Hayseed Dixie

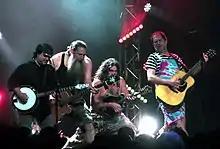
Hayseed Dixie at the Cambridge Folk Festival, 30 July 2017 - left to right: Tim Carter, Jake "Bakesnake" Byers, Hippy Joe Hymas, John Wheeler

Kerosene Brothers was an alter-ego project of the band; they released the album "Choose Your Own Title" under that name in 2003 on Koch Records. John Wheeler has released two solo albums on the Cooking Vinyl label, the first titled "Un-American Gothic", in February 2013, and the second, titled "Difficult #2 Album," in January 2016, as well as an EP of southern rock songs, titled "Daydreams About Night Things", in January 2018.